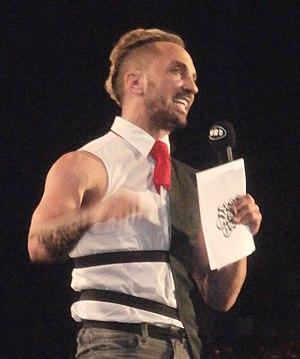
Ioánnis Melissanídis est un gymnaste grec.